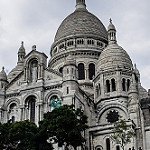
Label: buildings